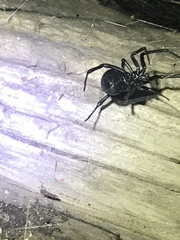
Species: Lactrodectus_hesperus